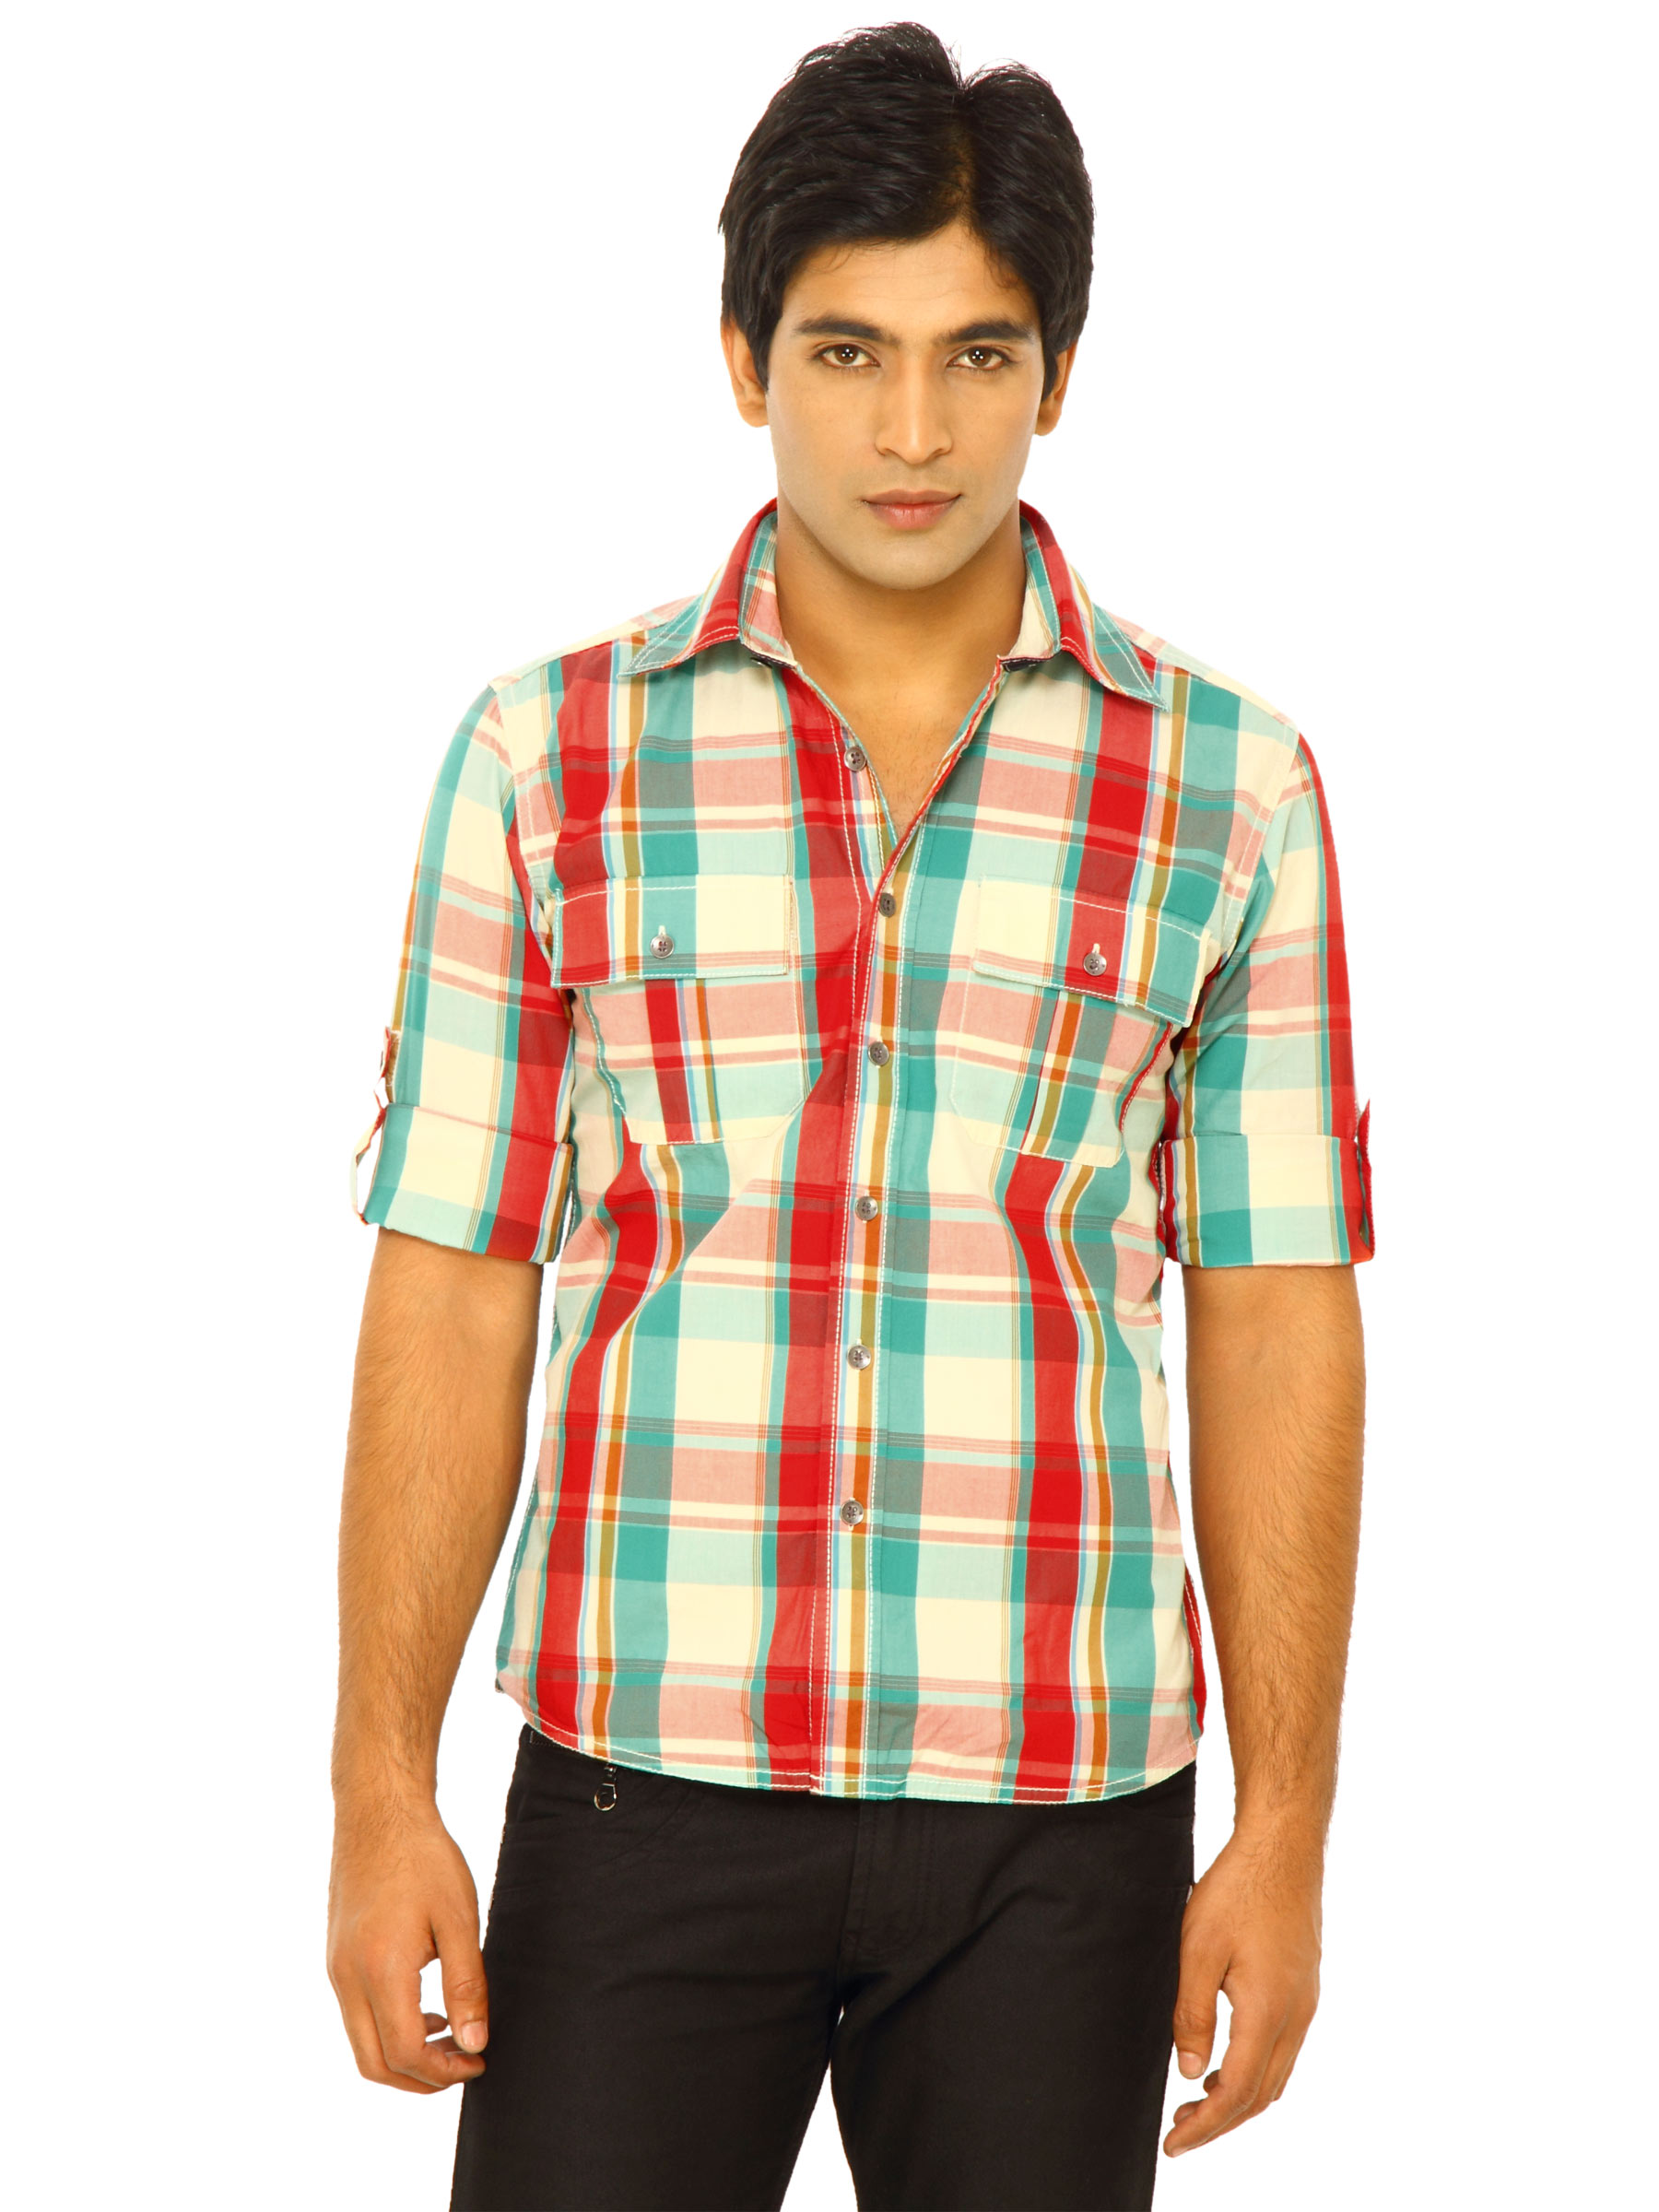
Wrangler Men Galway Placket Label Check Shirt
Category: Apparel / Topwear / Shirts
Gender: Men
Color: Green
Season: Fall 2011
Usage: Casual